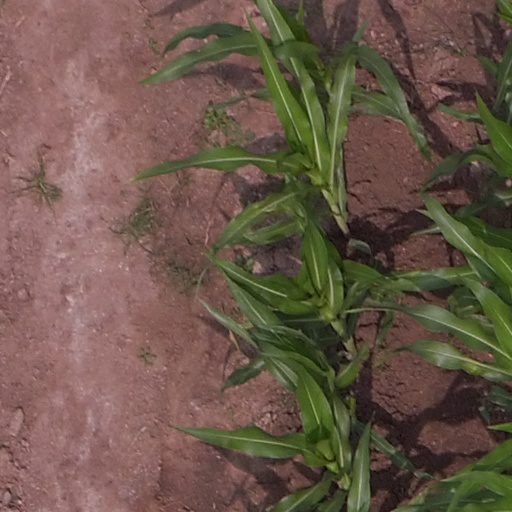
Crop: maize; corn